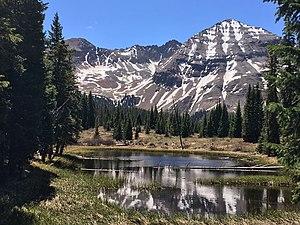
Le comté de Montezuma est un des 64 comtés de l'État du Colorado aux États-Unis.
Hesperus Mountain est un sommet montagneux américain dans le comté de Montezuma, au Colorado. Il culmine à 4 033 mètres d'altitude. Montagne sacrée des Navajos, il apparaît sur le grand sceau de la nation navajo comme une série de pics noirs.